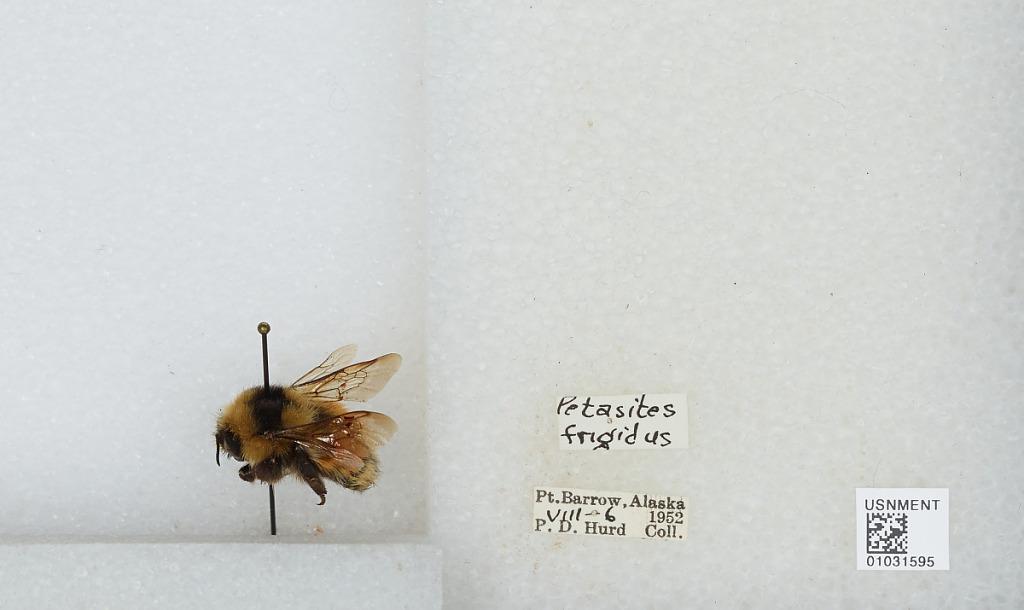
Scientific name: Bombus (Pyrobombus) sylvicola Kirby
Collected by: P. Hurd
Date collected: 1952-8-6
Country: United States
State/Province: Alaska
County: North Slope
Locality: Point Barrow
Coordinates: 71.3889, -156.479